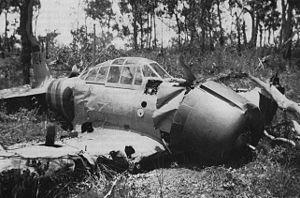
Hajime Toyoshima, né à une date inconnue au Japon et mort le 5 août 1944, était un aviateur japonais de la marine impériale japonaise lors de la Seconde Guerre mondiale.
Matthias Ulungura, né en 1921 et mort en 1980, parfois dénommé Matthias Ngapiatulawai dans certaines sources, est un aborigène d'Australie originaire des Îles Tiwi, connu pour avoir été le premier Australien à faire prisonnier un soldat japonais, Hajime Toyoshima, sur le sol australien, en 1942.